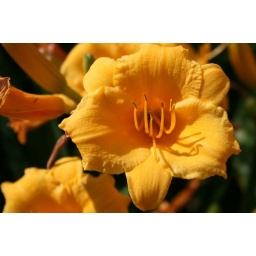
My front flower bed is in bloom!!!!